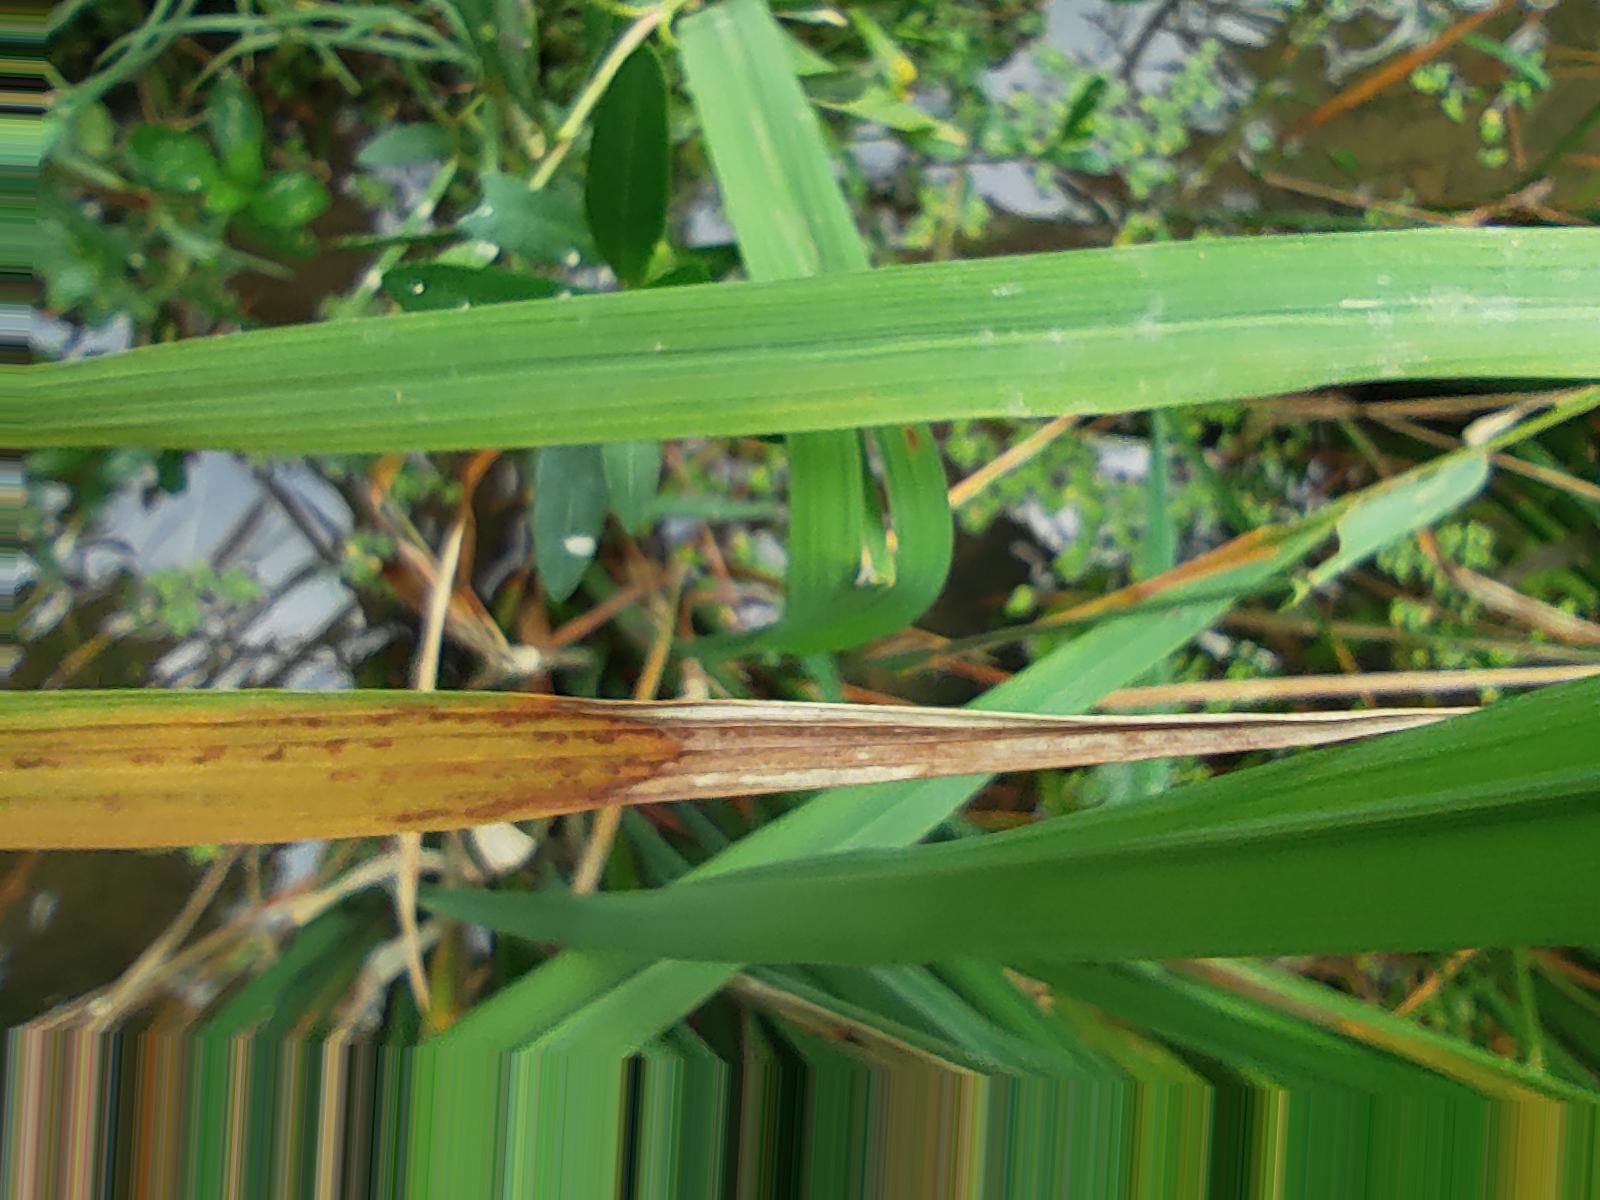
Nhãn: Bệnh Cháy lá ( Leaf scald )